Love hotel

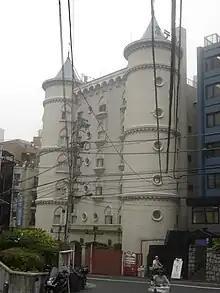
Love hotel in Tokyo, European castle motif

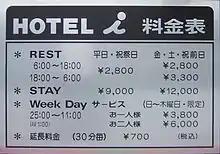
Price list at a love hotel in Shinjuku, Tokyo

A love hotel is a type of short-stay hotel found around the world operated primarily for the purpose of allowing guests privacy for sex. The name originates from "Hotel Love" in Osaka, Japan. Although love hotels exist all over the world, the term "love hotel" is often used to refer specifically to those located within Japan.